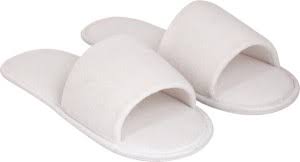
Waste category: shoes